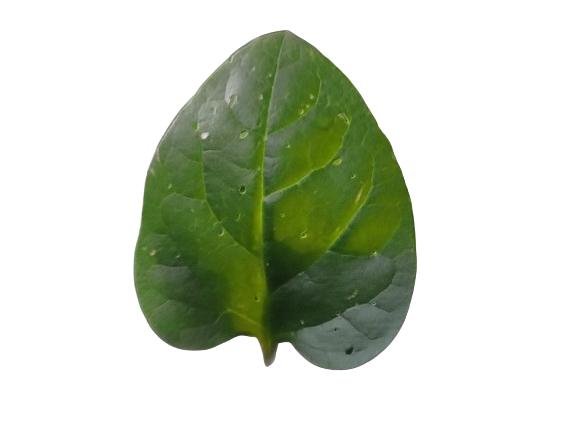
Label: Healthy-Leaf